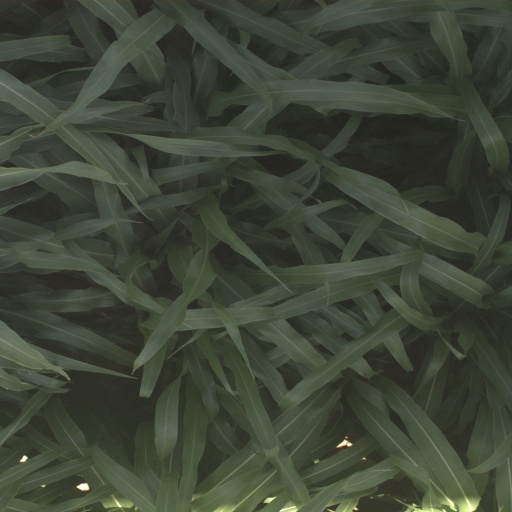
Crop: sorghum